George Wilson Bridges

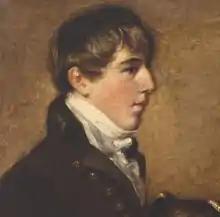
Bridges as a youth in 1804 - detail of a painting by John Constable

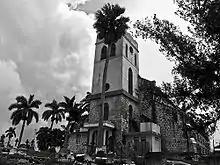
Mandeville Church was the church of Bridges' second parish

Reverend George Wilson Bridges (1788 – 1863) was an English writer, photographer and Anglican cleric. After eloping with his wife, he was Rector for the Jamaican parish of St Dorothy until late 1817, and then Manchester from 1817 to 1823. He moved to become rector at the neighbouring parish of St Ann from 1823 to 1837. He published works against William Wilberforce and another book resulted in his London publisher being found guilty of libel against Louis Celeste Lecesne and John Escoffery. After his wife left him, he lost four of their daughters in a boating accident. Bridges went to Canada and returned to England to meet William Fox Talbot and take up photography. He toured around the Mediterranean taking 1,700 early pictures including Egypt, Greece, the Holy Land and Mount Etna erupting. His last parish was in Gloucestershire.